Dan Haseltine

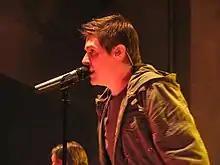
Haseltine in 2007

In September 2007, Haseltine released his first children's book entitled, "The One, the Only Magnificent Me". The book features artwork by illustrator Joel Schoon Tanis and will be published by Mackinac Island Press, Inc. The book was named a CMSpin bestseller on 2007-09-12. Haseltine was featured on the 2011 Plumb song "Drifting". The song peaked at No. 36 on the "Billboard" Hot Christian Songs chart.